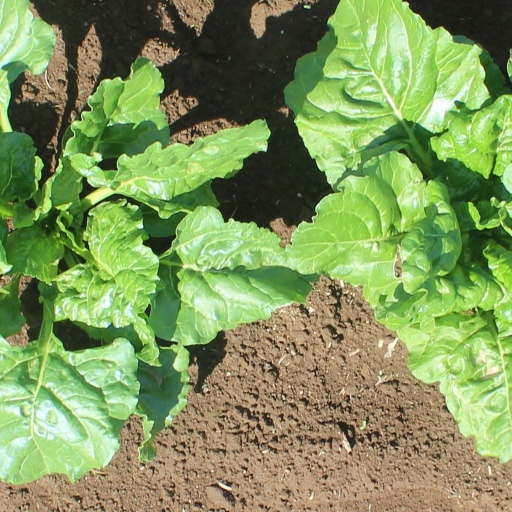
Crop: sugar beet